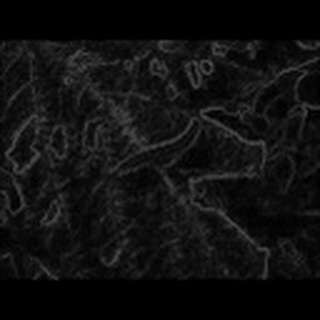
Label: cotton_army_worm